No. 18 Squadron RAF

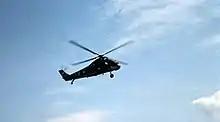

The squadron was formed on 11 May 1915 at Northolt as part of the Royal Flying Corps. It arrived in France on 19 November 1915, principally equipped with the Vickers FB5 'Gunbus', supplemented by a few Airco DH.2s and Bristol Scouts, and operating in the Army cooperation role. By April 1916 the squadron had re-equipped with FE2bs. Victor Huston became a flying ace piloting one of these. The squadron was heavily deployed during the Battle of the Somme, where it was attached to the Cavalry Corps and trained to assist it in the event on any breakthrough, but towards the end of the year and into early 1917, was increasingly deployed on night operations as its F.E.2bs became more vulnerable during daylight operations.